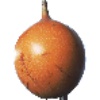
Label: Granadilla 1